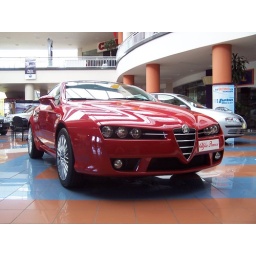
Alfa Romeo Brera 2006 considered as the most beautiful car in the last auto show at Frankfurt